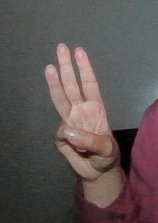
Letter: thaa